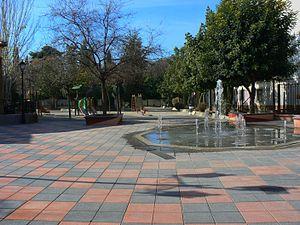
La 6ᵉ étape du Tour d'Espagne 2014 a eu lieu le jeudi 28 août 2014 entre les villes de Benalmádena et La Zubia sur une distance de 167,1 km.